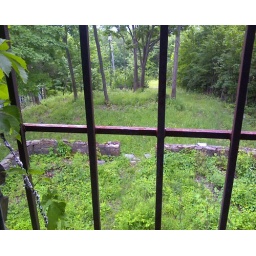
looking out a window in Gellespie's tower